Yervand Manaryan

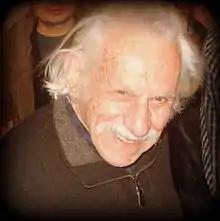

Yervand Manaryan (September 20, 1924 – February 19, 2020) was an Iranian-born Armenian actor.